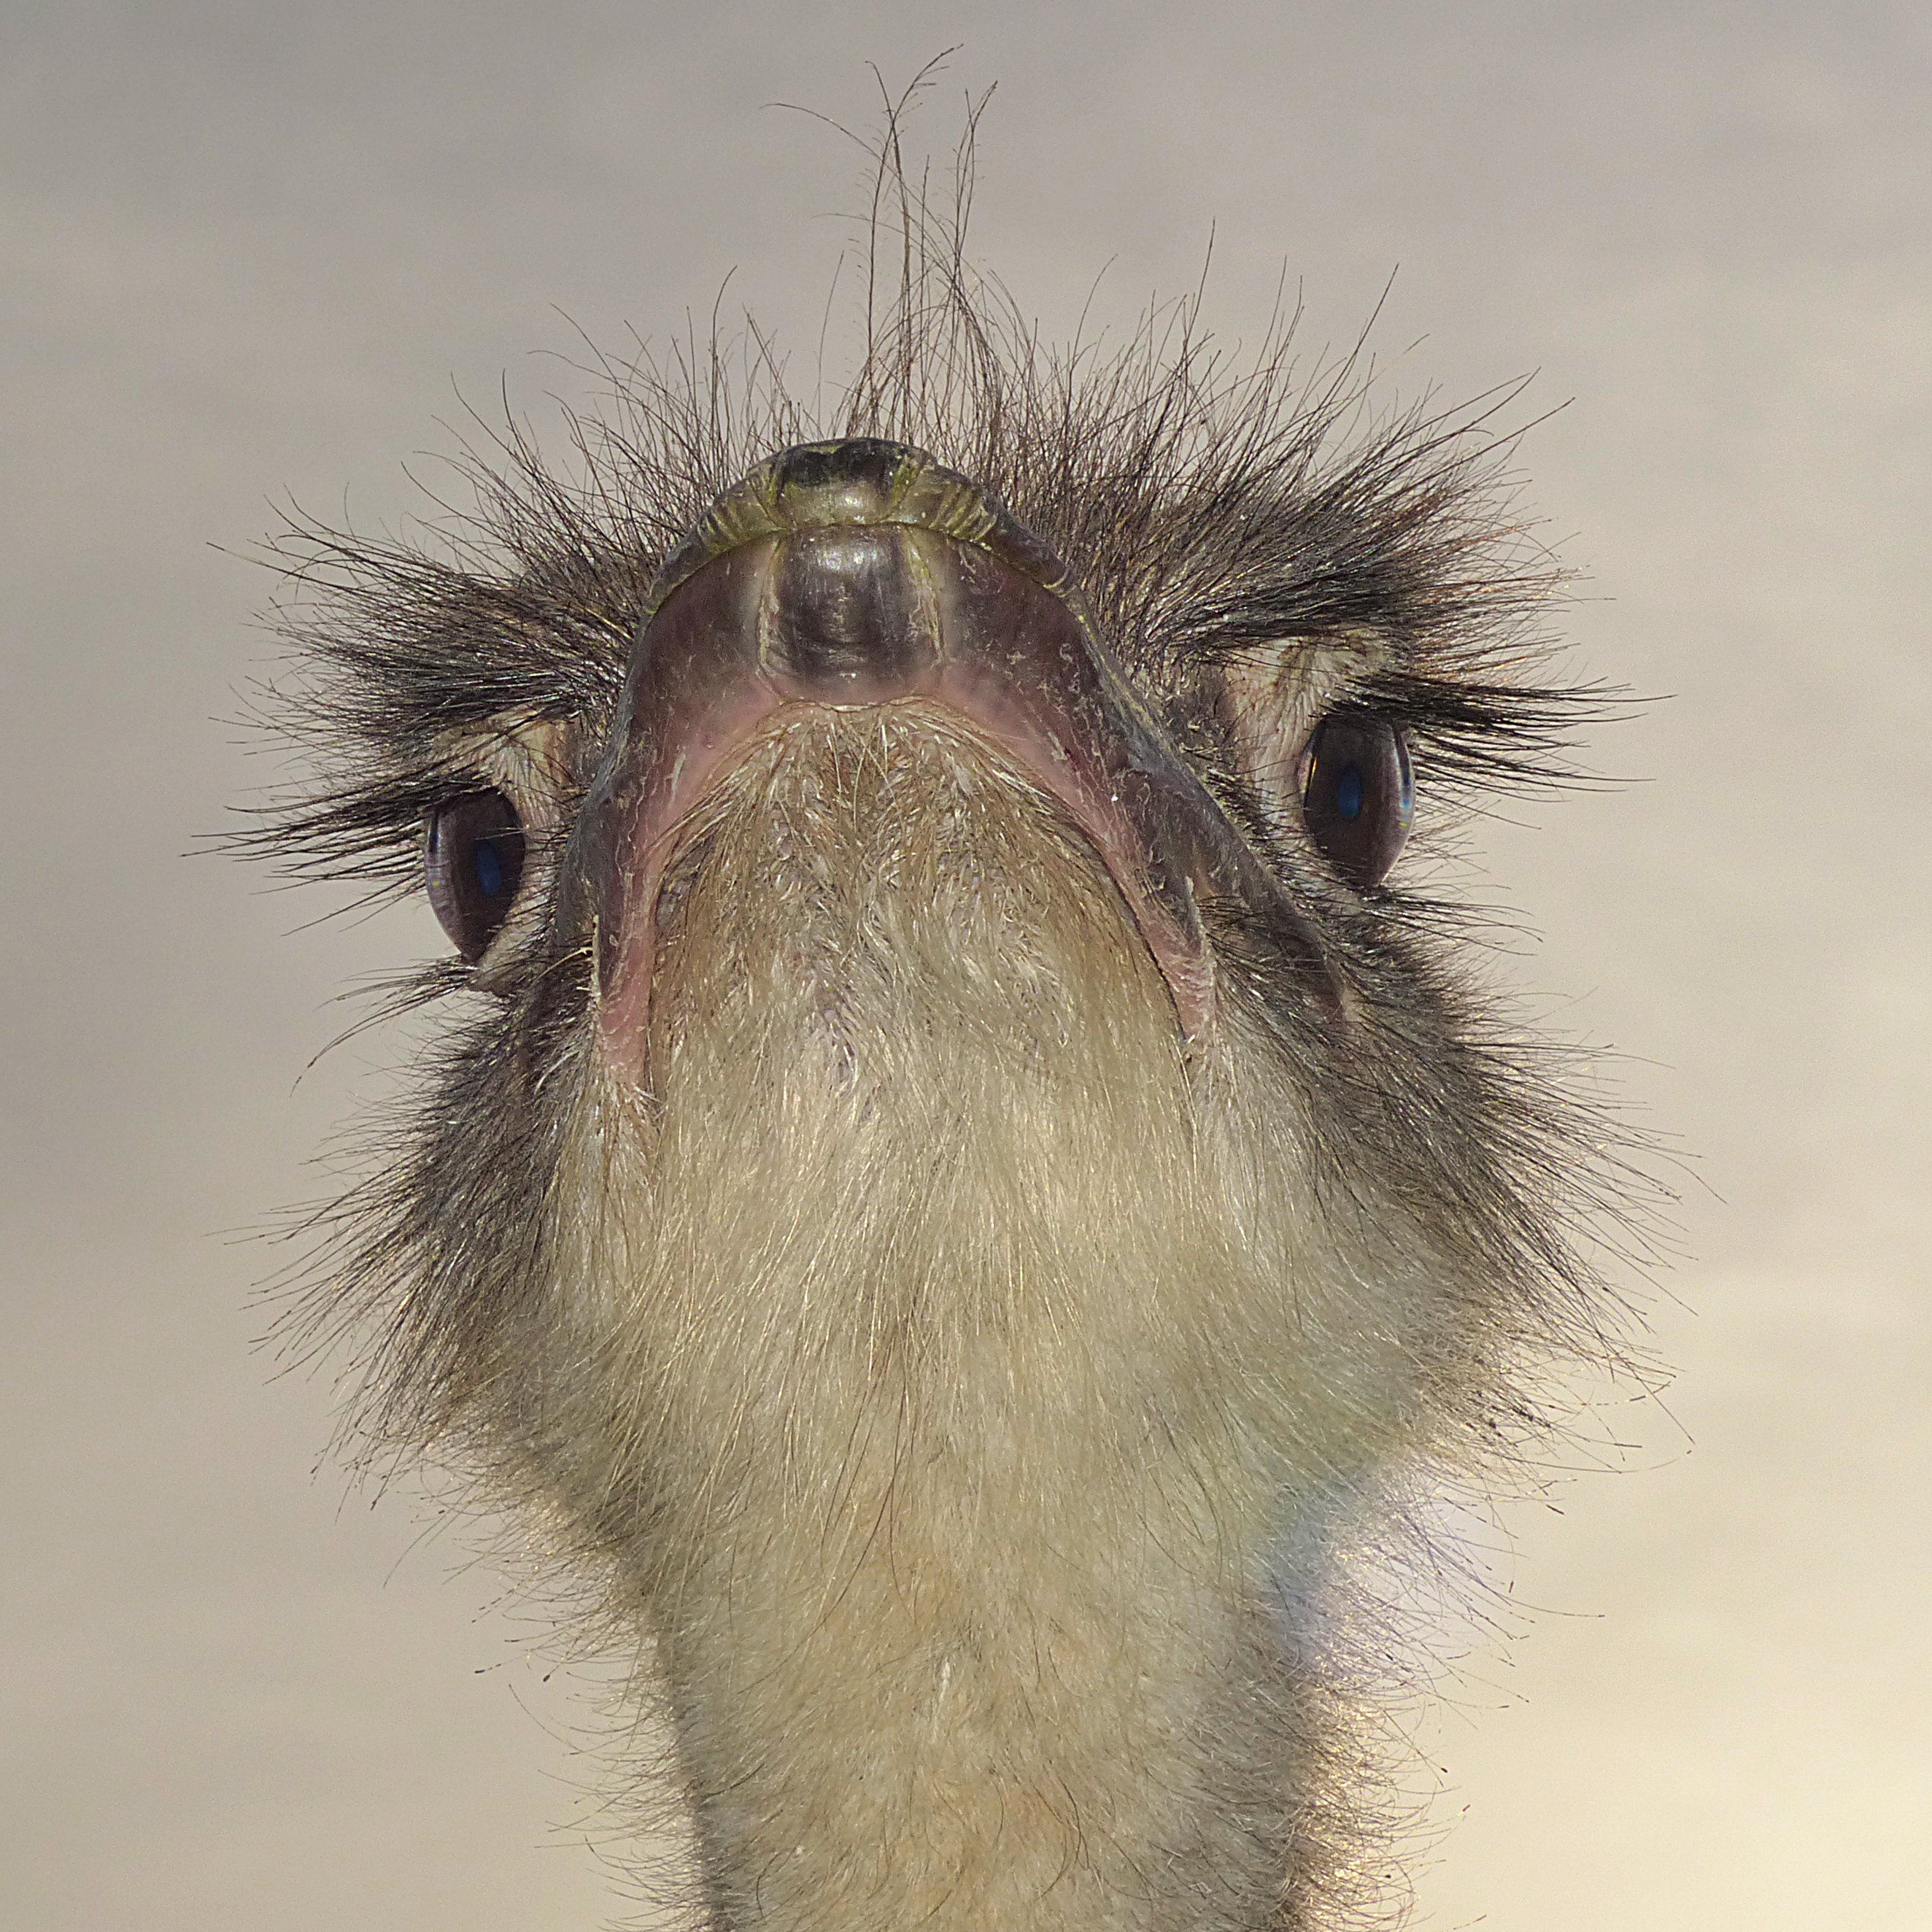
bird, wildlife, bouquet, mammal, ostrich, close, fauna, close up, whiskers, eye, vertebrate, bill, back light, macaque, old world monkey